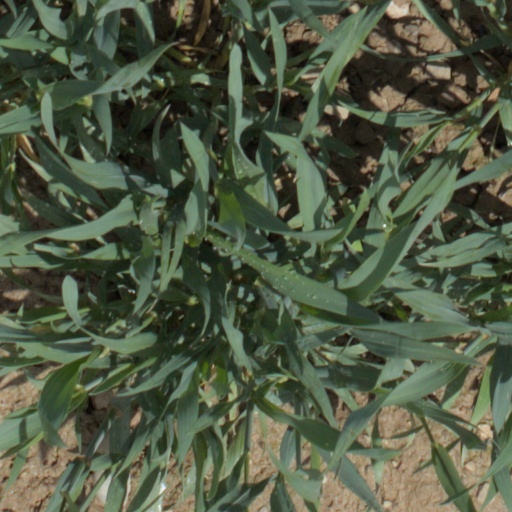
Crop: wheat